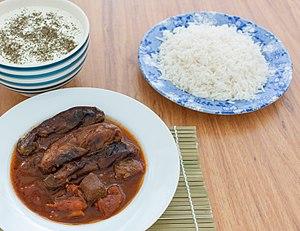
Le khorech est un terme générique pour désigner les ragoûts dans la cuisine persane et turque. Le mot est un substantif du verbe خوردن et signifie littéralement « repas ». Le mot est souvent mal orthographié khorecht, cette faute est attribuable à la linguistique d'hypercorrection. Une alternative rare est khoricht.